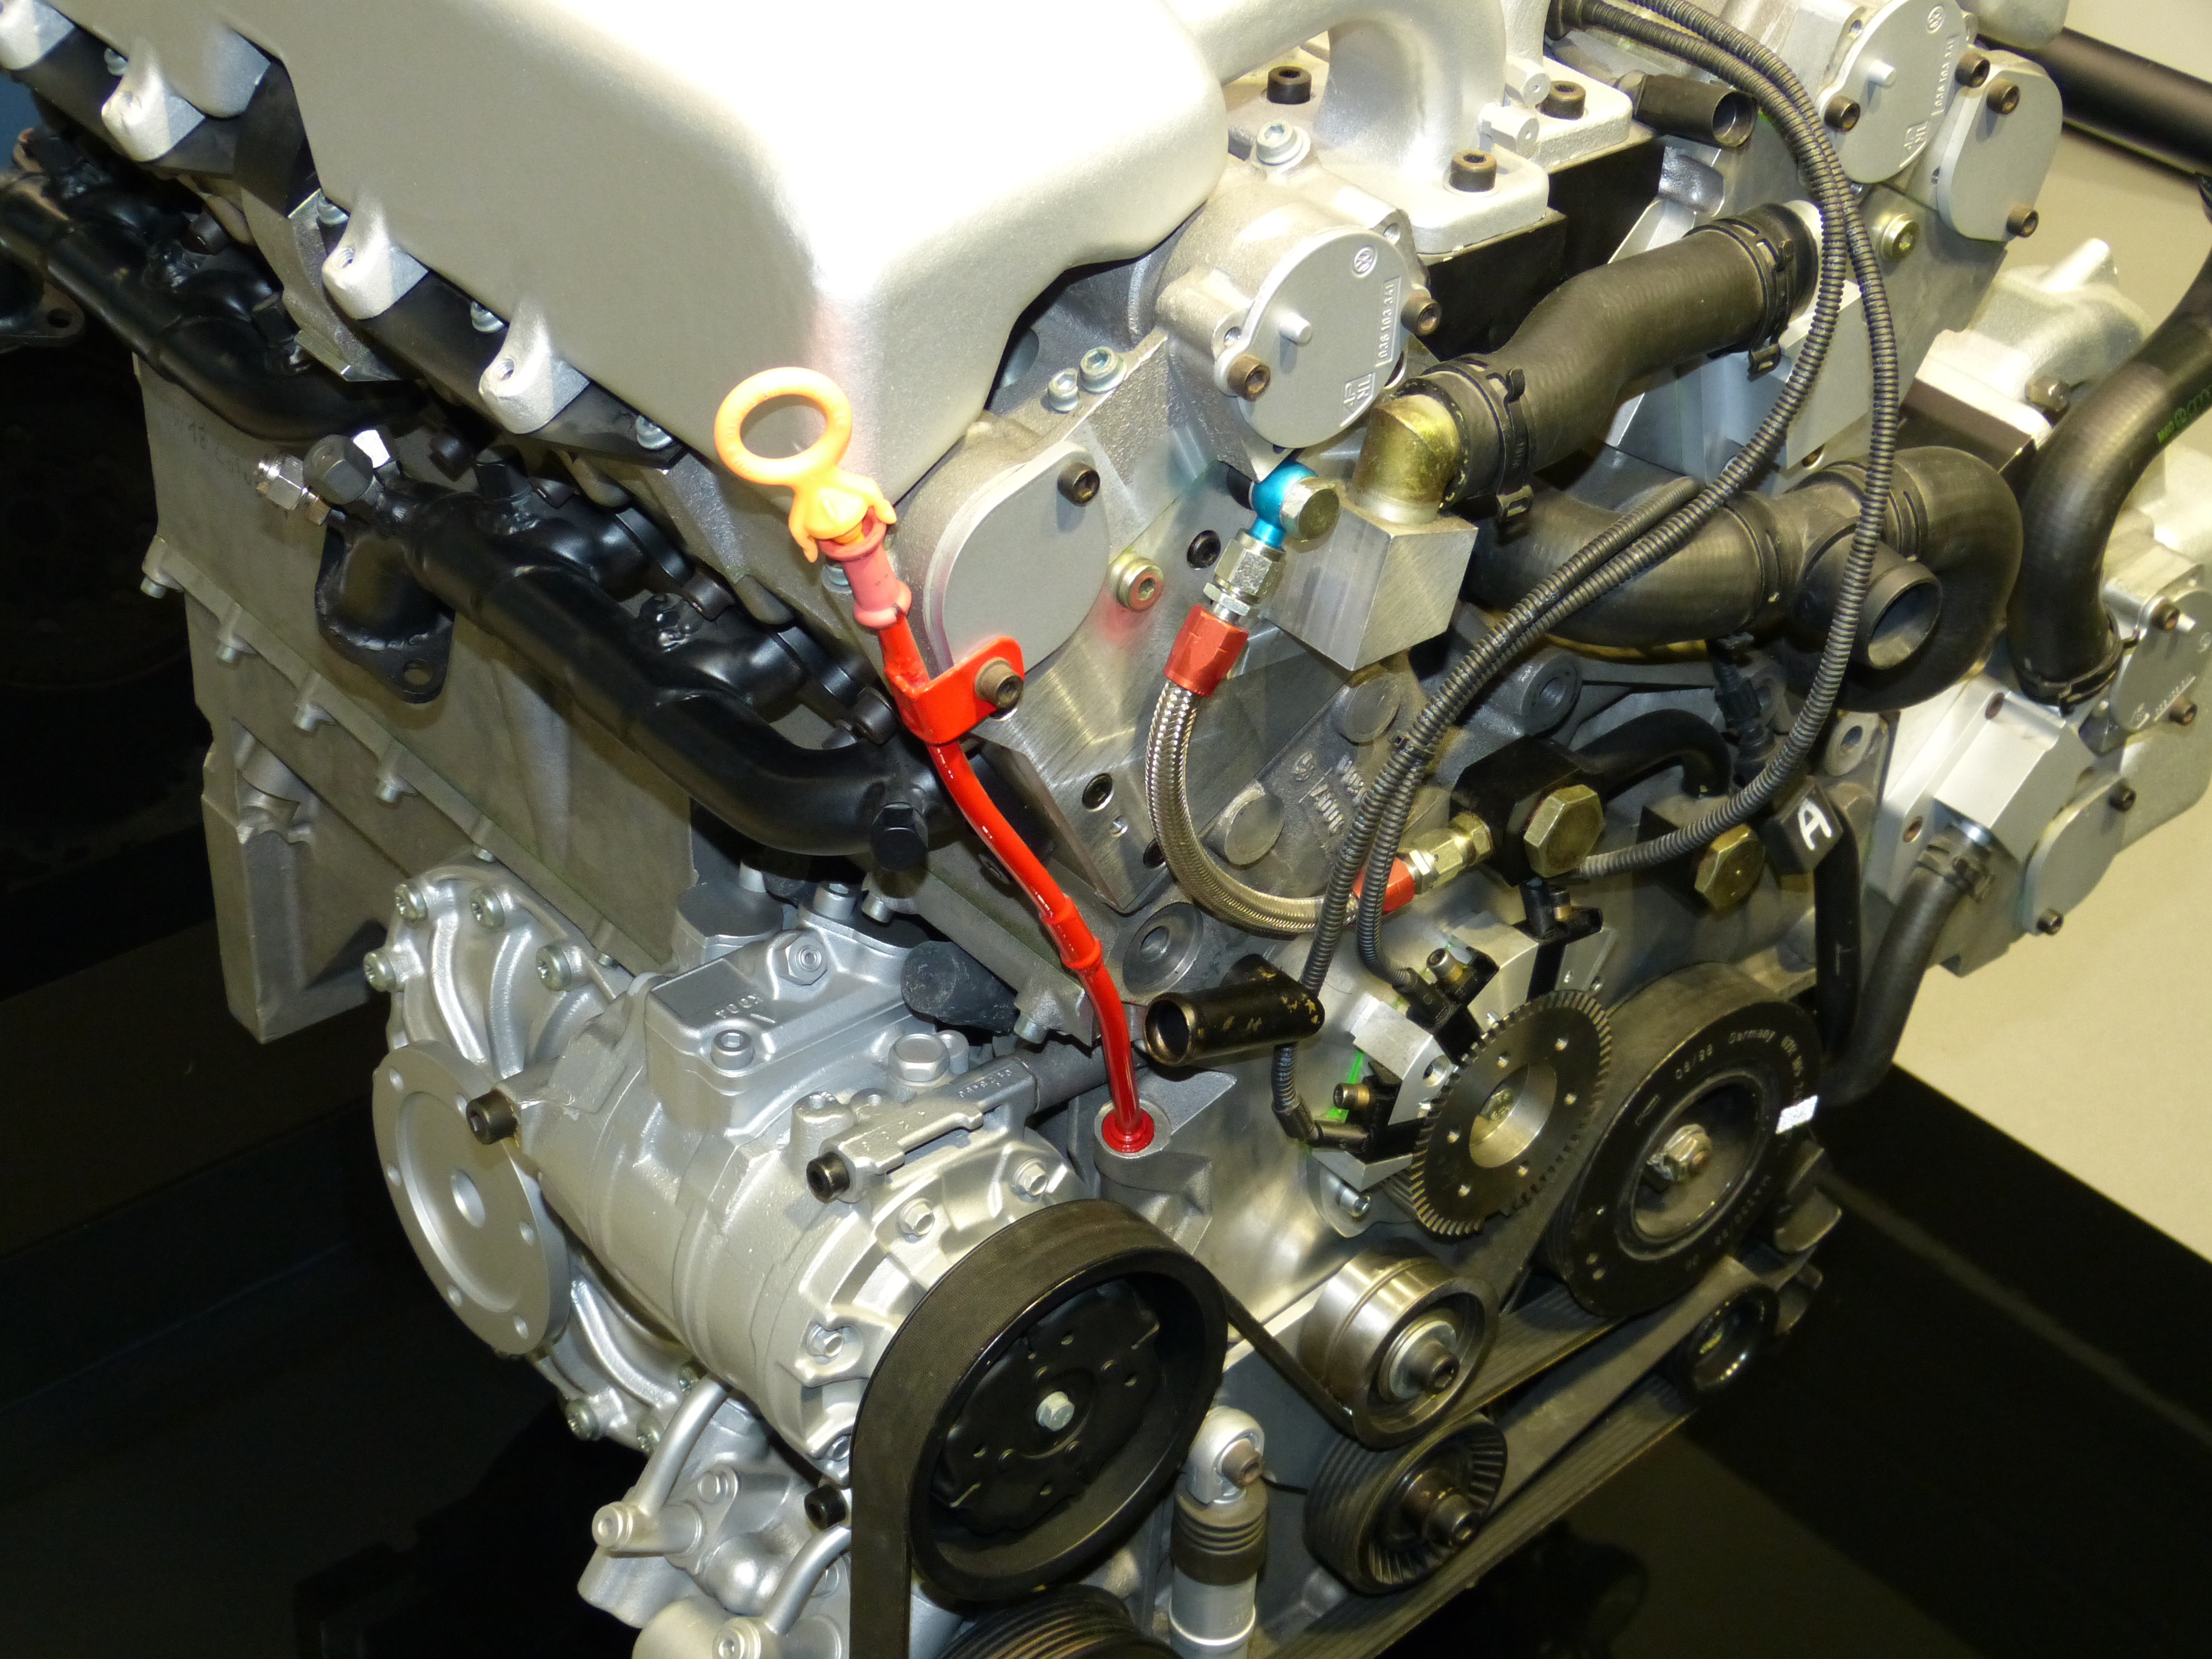
technology, car, wheel, vehicle, motorcycle, drive, auto, machine, industry, movement, engine, motor, dare, pkw, transmission, mechanics, passengers cars, carburetor, auto part, automobile make, automotive exterior, aircraft engine, automotive engine part